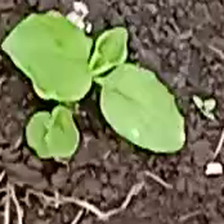
Weed species: Kena_(Commplina_benghalensio)